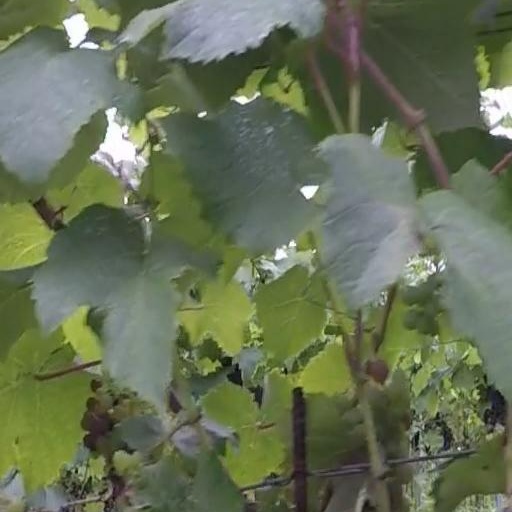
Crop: grape